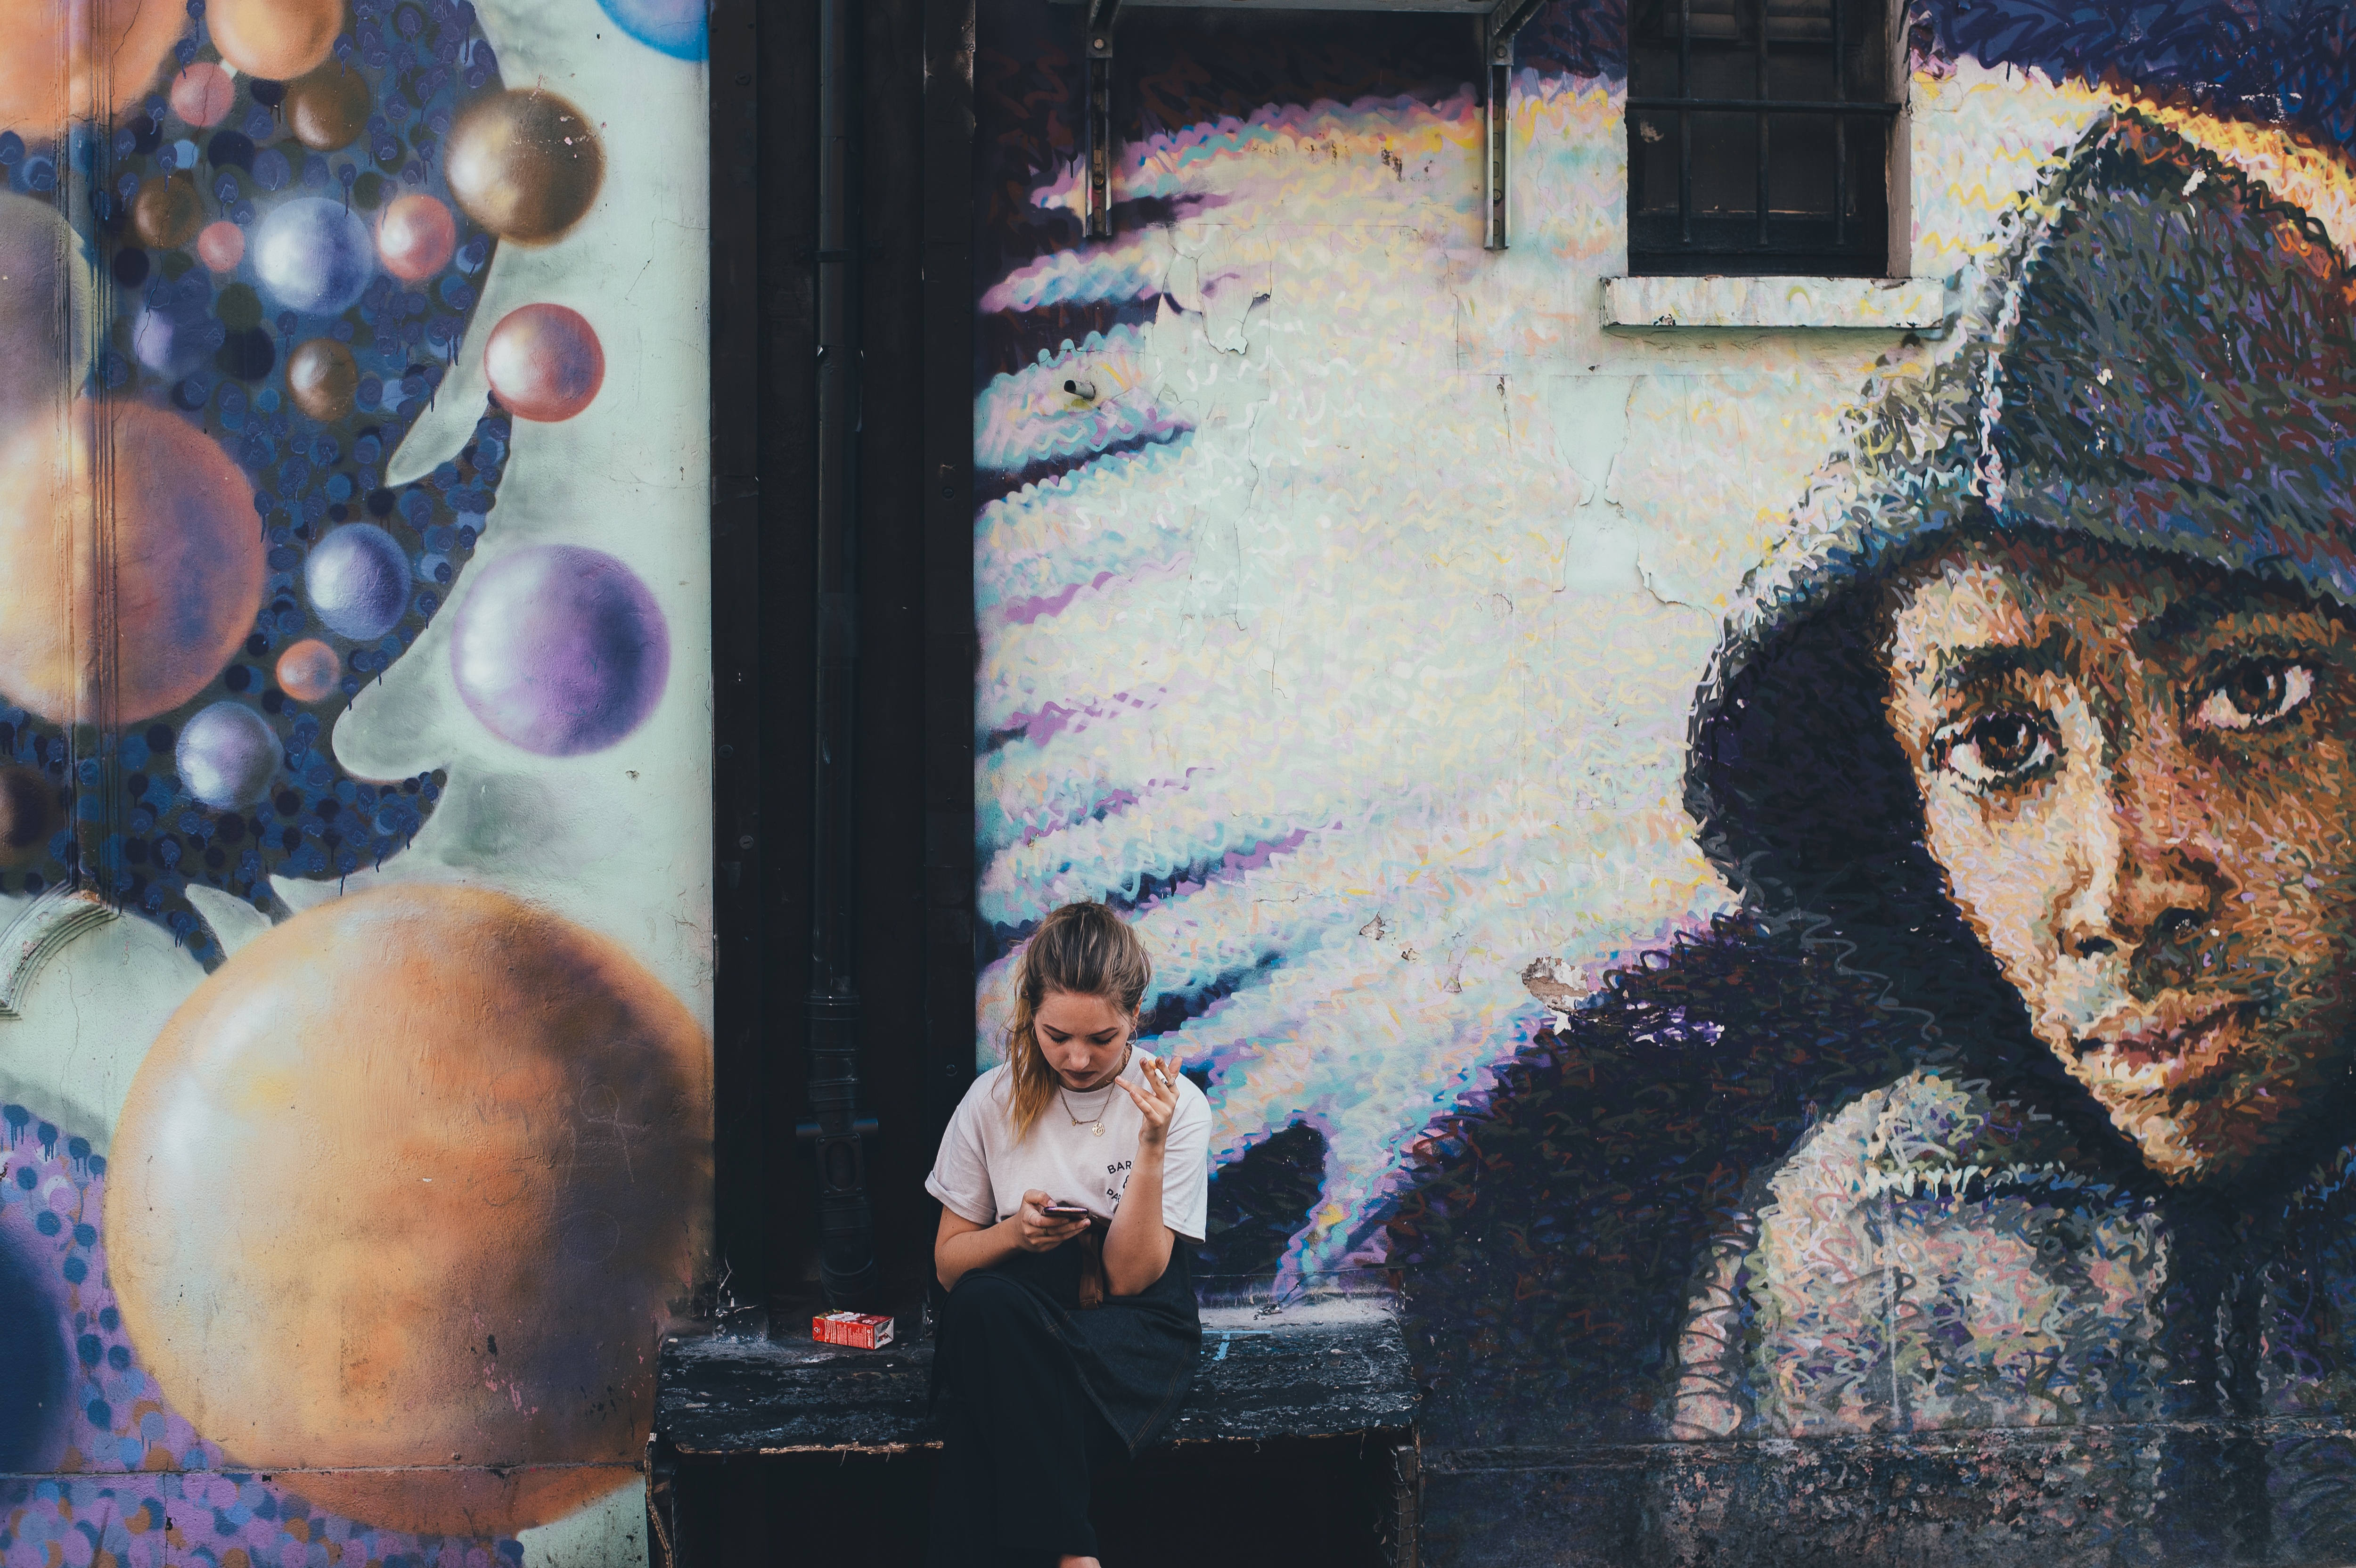
color, painting, art, photomontage, image, album cover